Guy Bleus

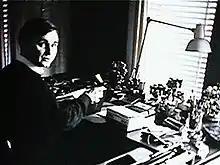
Bleus in 1985

Guy Bleus (born October 23, 1950) is a Belgian artist, archivist and writer. He is associated with olfactory art, visual poetry, performance art and the mail art movement.